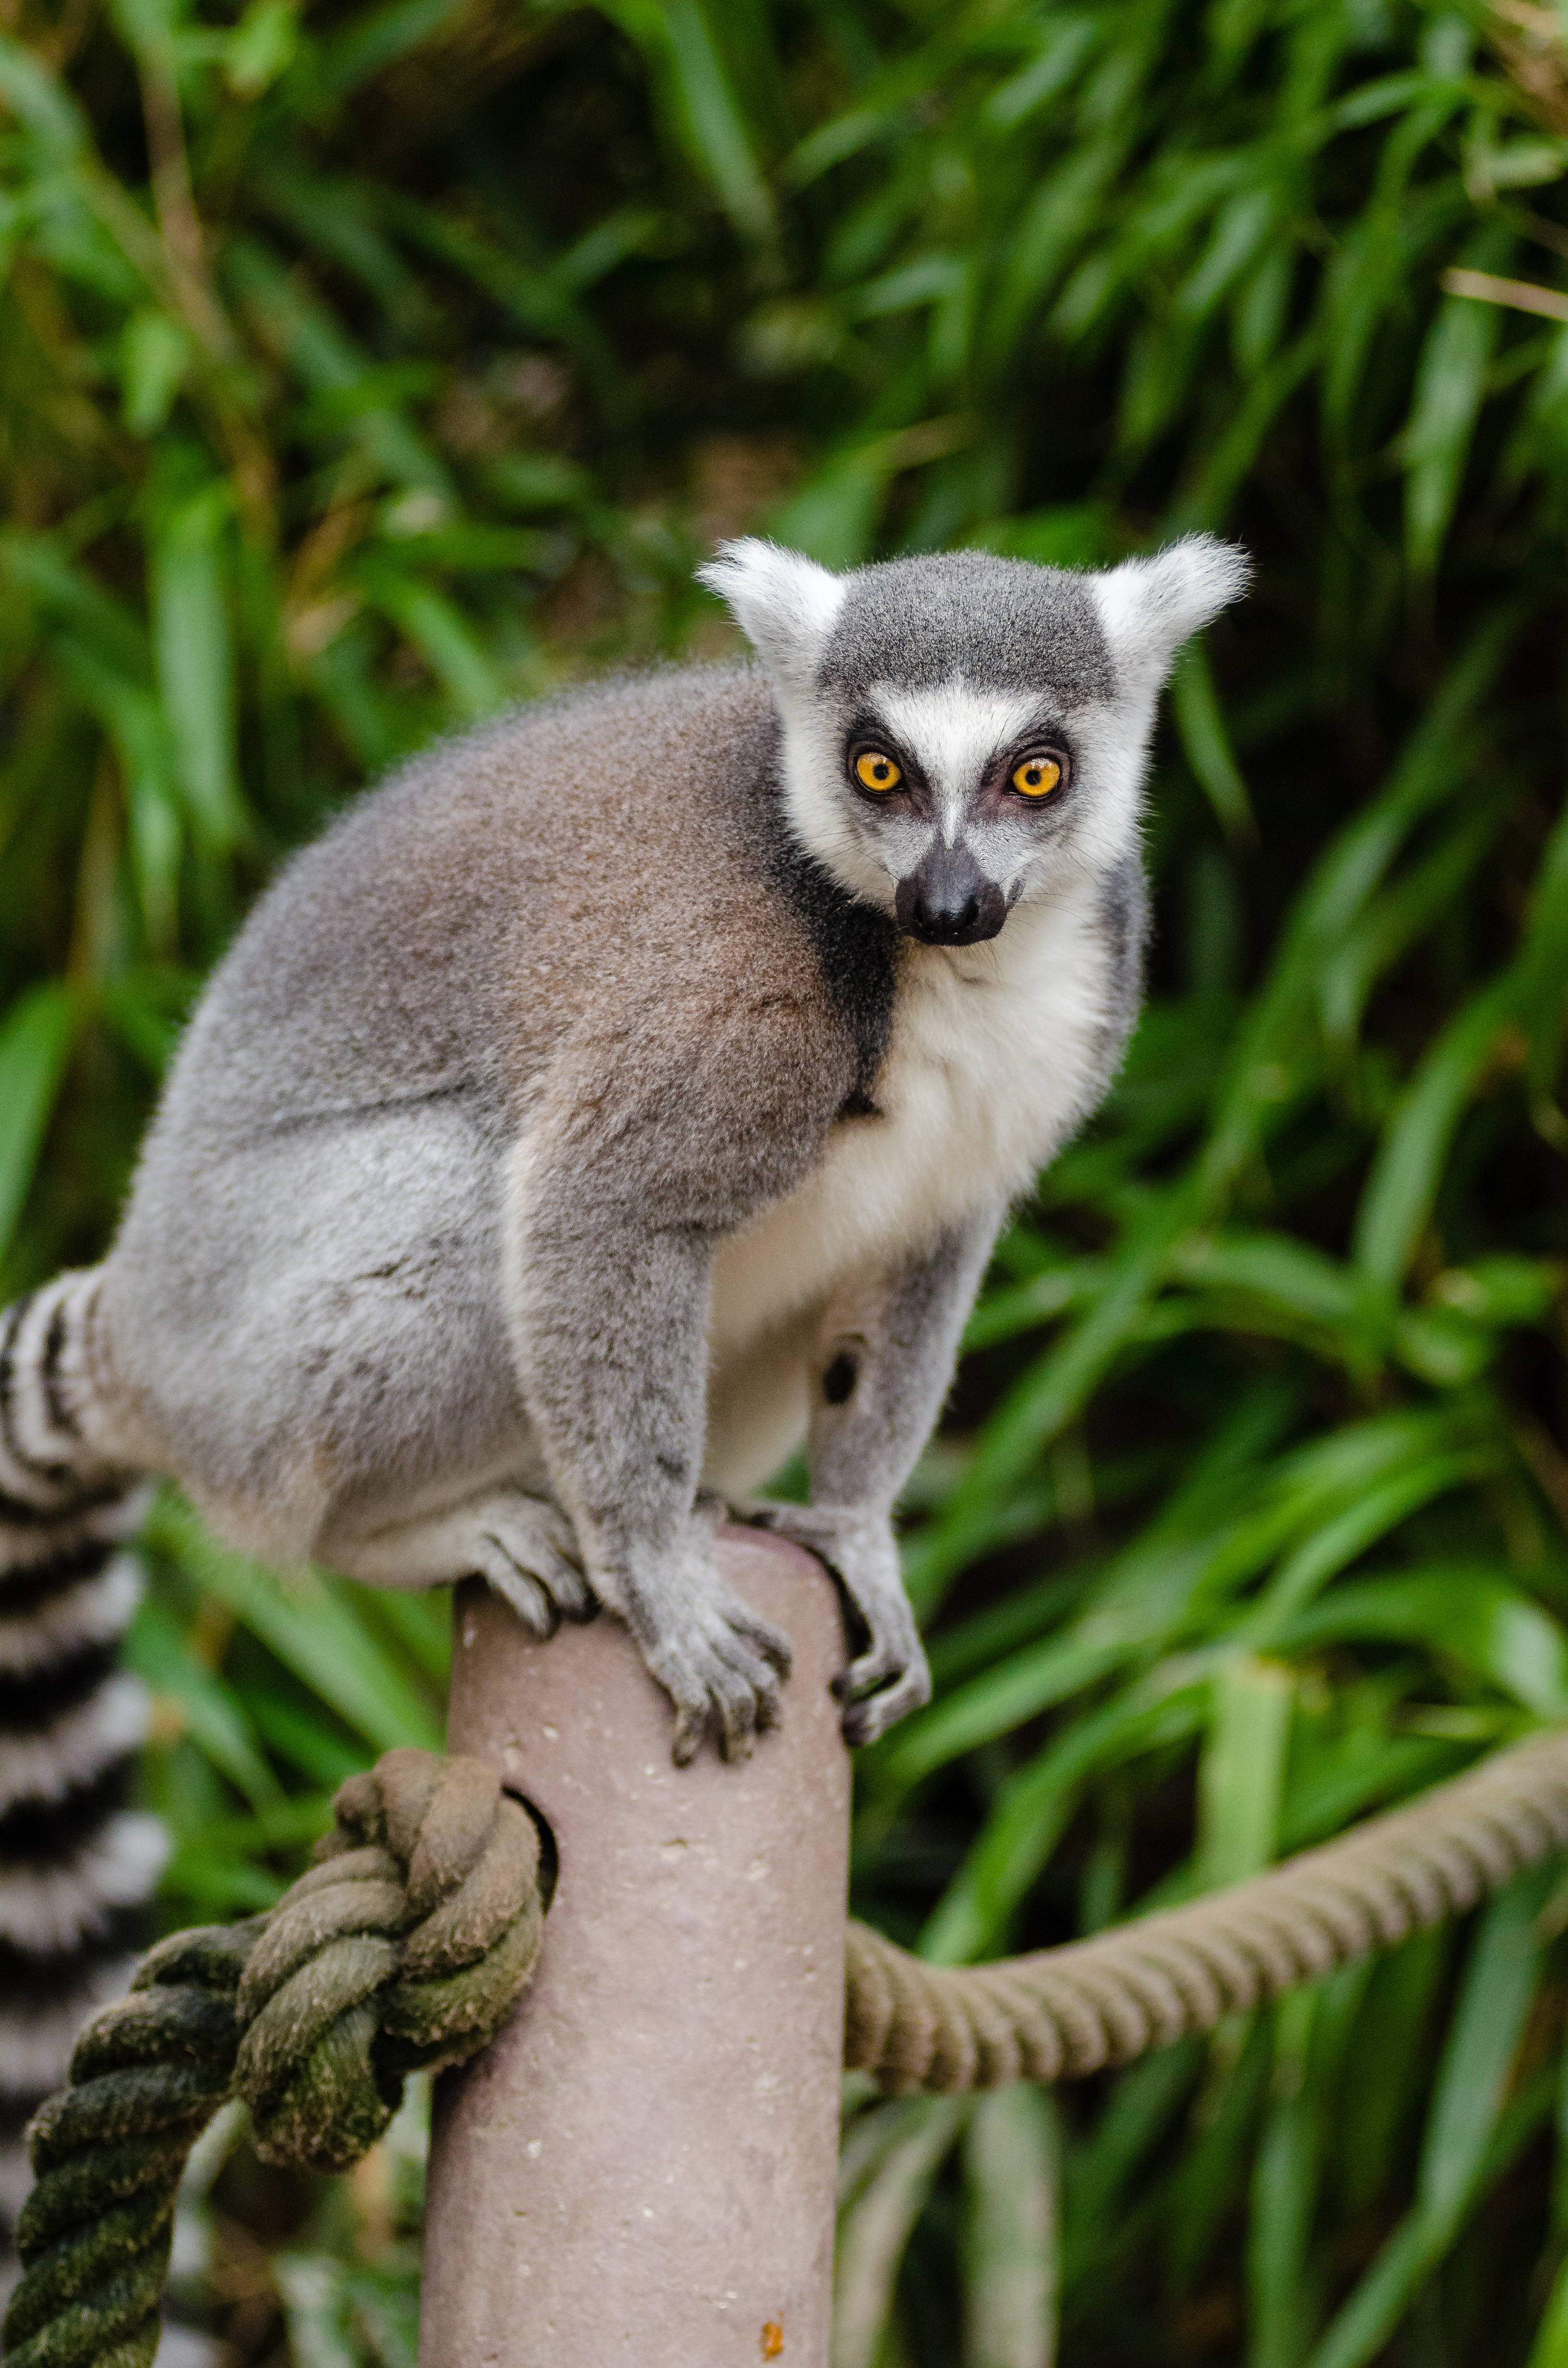
tree, nature, bokeh, ring, feet, animal, cute, wildlife, zoo, fur, mammal, nikon, fauna, primate, world, squirrel monkey, eyes, festival, hands, animals, madagascar, vertebrate, tier, ss, fell, augen, grn, baum, adorable, lemur, d7000, niedlich, tailed, catta, katta, tierpart, hnde, fse, madagaskar